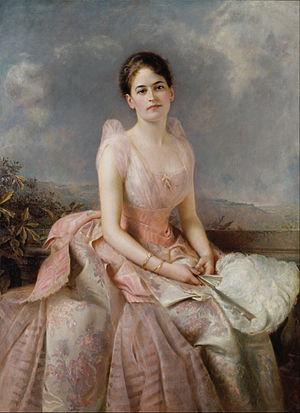
Le Girl Scouts of the United States of America est un mouvement de jeunesse américain destiné aux jeunes filles des États-Unis et aux jeunes américaines vivant à l'étranger. Il fut fondé en 1912 par Juliette Gordon Low selon les principes du scoutisme développé par Robert Baden-Powell. Ce mouvement se définit lui-même comme étant « la principale organisation dans le monde dévouée exclusivement aux jeunes filles. » Le programme des éclaireuses, qui se développa à partir de l'idéologie du progressisme aux États-Unis, avait pour but de promouvoir l'aide sociale pour les jeunes femmes et fut conçu parallèlement au programme du Boy Scouts of America.